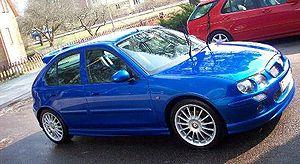
La MG ZR est une compacte d'allure sportive construite par MG entre 2001 et 2005.